Sky position (RA, Dec in degrees): 166.955, 0.7444
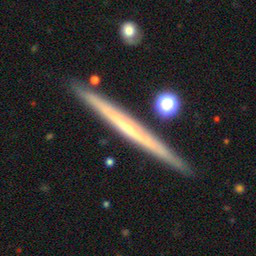
Galaxy morphology: Edge-on Galaxies without Bulge